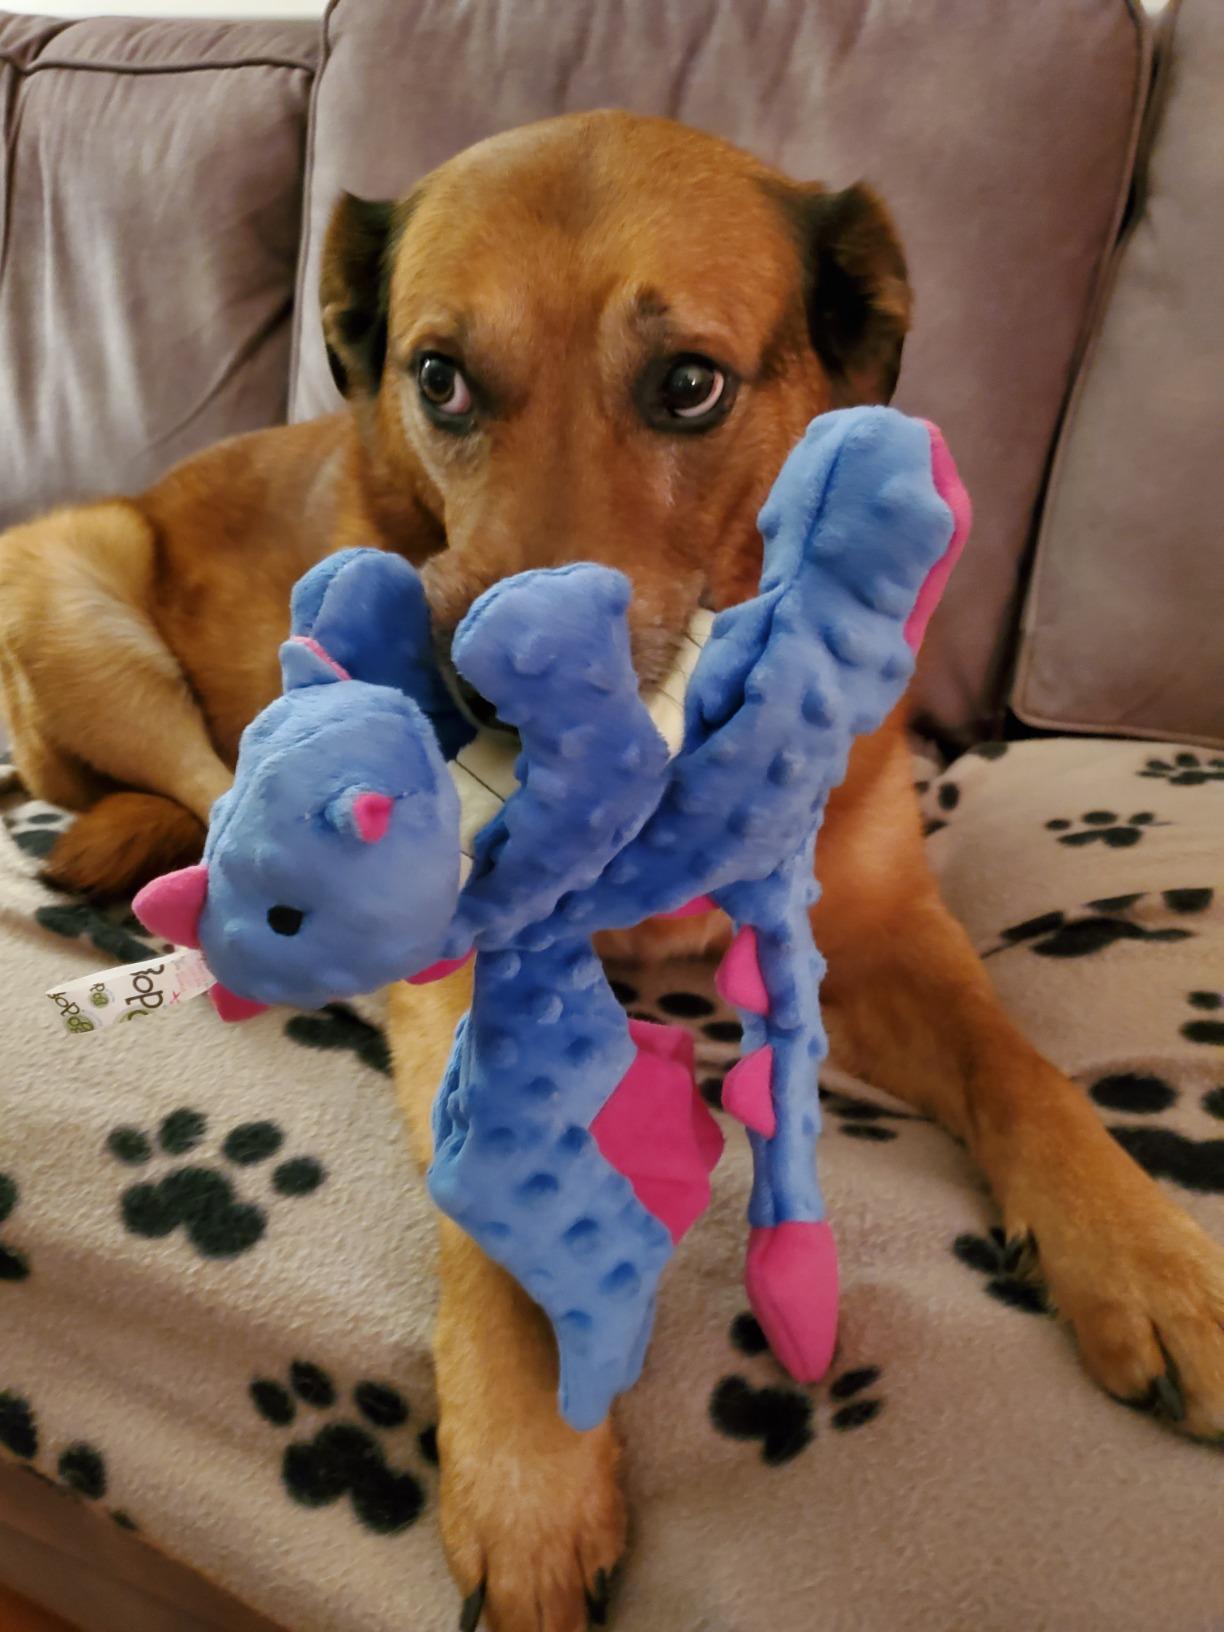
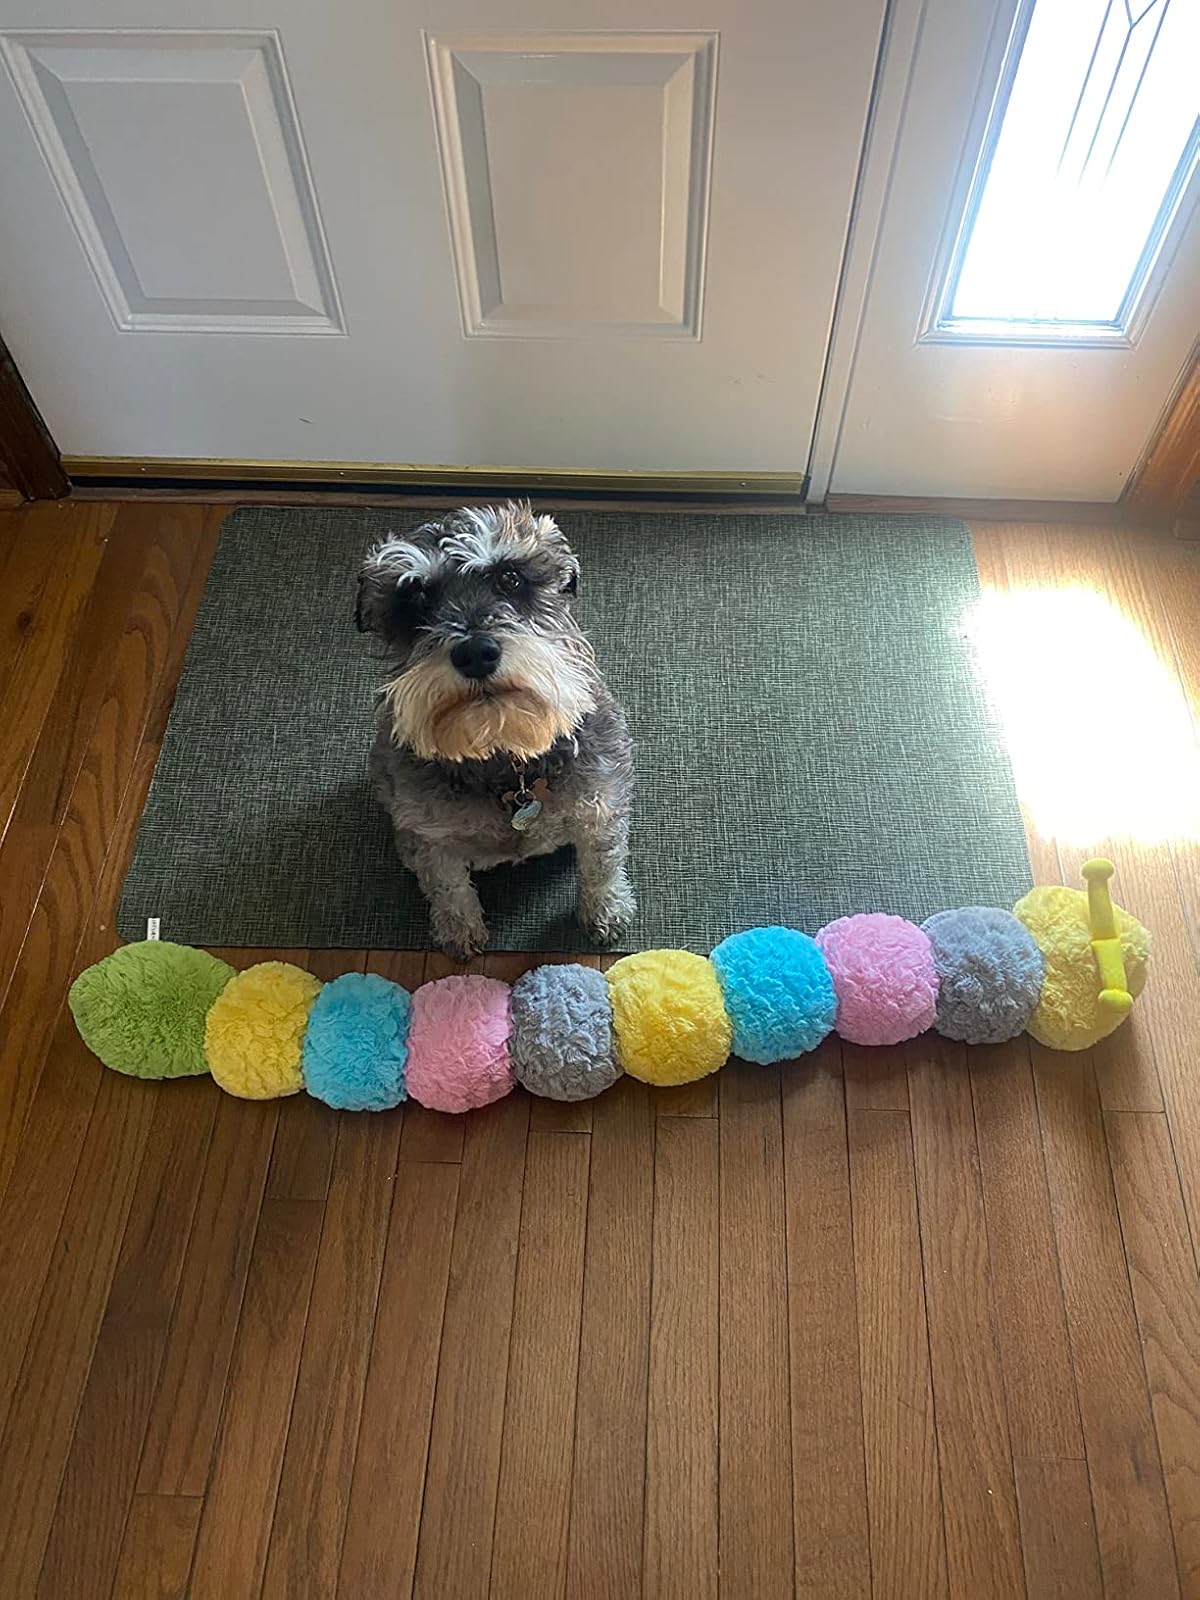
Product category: items_toy
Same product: no